Glossop Tramway

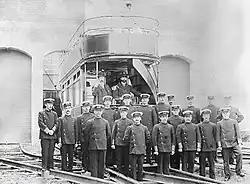
Motormen and conductors parade in smart 'maternity jacket' rig, including white-topped caps, in front of one of the new cars outside the Dinting tram shed at the start of the service

Employees of Glossop Tramway wore at least two uniforms over its twenty-four years. It began by issuing a militaresque outfit consisting of a double-breasted tunic with five pairs of buttons and upright collars, which bore metal insignia stating 'UESCo' on one side and the employee's number on the other, and peaked caps with a brass badge reading either 'Motorman' or 'Conductor' in script lettering.